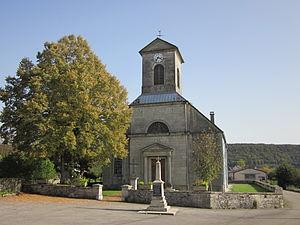
église de Besain Jura
Besain est une commune française située dans le département du Jura, en région Bourgogne-Franche-Comté.